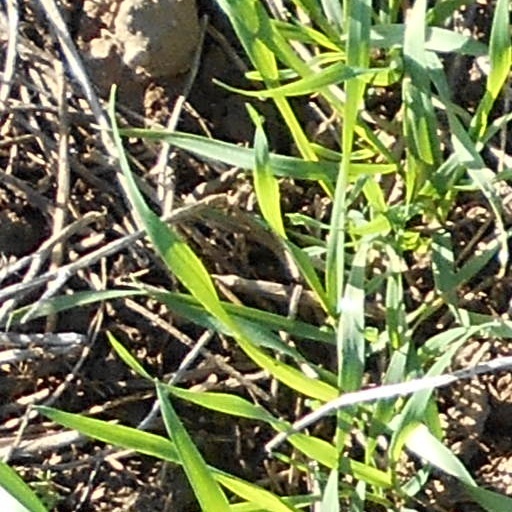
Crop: wheat